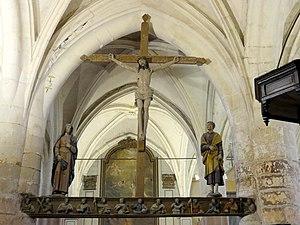
Poutre de gloire, vue d'ensemble.
L'église Saint-Pierre est une église catholique paroissiale située à Jaux, en France. L'édifice se compose de deux parties très hétérogènes, à savoir une courte nef de deux travées accompagnée de deux bas-côtés, et un vaste chœur-halle gothique flamboyant de trois fois trois travées, au chevet plat. Le clocher roman de la première moitié du XIIᵉ siècle, mutilé, s'élève au-dessus de la première travée du vaisseau central du chœur, qui correspond à l'ancienne croisée du transept. La façade occidentale et les murs du bas-côté sud sont probablement aussi romans. À l'intérieur, la nef est toutefois flamboyante. Ses voûtes n'ont jamais été construites, et elle doit être considérée comme inachevée. La quasi-absence de fenêtres latérales est frappante. Ce sont les parties orientales de l'église qui font son intérêt. Elles ont été presque entièrement rebâties à partir du début du XVIᵉ siècle, sauf le clocher, dont les piles ont été reprises en sous-œuvre. Les trois vaisseaux sont homogènes et voûtés à la même hauteur. Ils se distinguent par leur architecture flamboyante très pure, ce qui n'exclut pas une certaine diversité des formes des piliers.